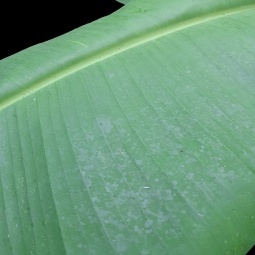
Label: Healthy